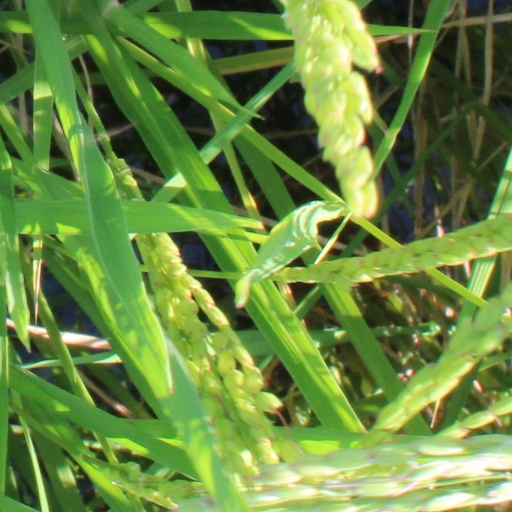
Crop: rice